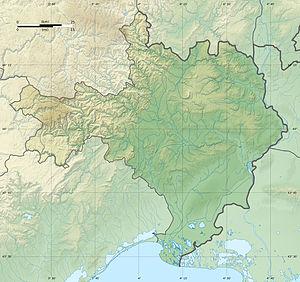
Carte physique vierge du département du Gard, France, destinée à la géolocalisation. Projection ""Géoportail"" (projection équirectangulaire à la latitude de référence 46.5° Nord) Limites géogrpahiques de la carte
La foux de la Vis, ou résurgence de la Foux, est une résurgence karstique située sur la commune de Vissec dans le Gard. La Vis prend sa source dans le Parc national des Cévennes, coule jusqu'à Alzon avant de se perdre au niveau du moulin de Larcy, ce qui laisse un lit sec ; les eaux enfouies rejoignent alors un réseau souterrain pour resurgir à la foux de la Vis. Au cours des temps géologiques, la Vis a creusé un canyon, les gorges de la Vis, qui sépare le causse de Blandas du causse de Campestre, puis du causse du Larzac.
Saint-Chaptes, Villa Sancta-Agatha en 1121, est une commune française située dans le département du Gard, en région Occitanie.
Saint-Julien-de-Peyrolas est une commune française située dans le département du Gard, en région Occitanie.
Boissières est une commune française située en Vaunage, dans le département du Gard en région Occitanie.
Courry est une commune française située dans le département du Gard, en région Occitanie.